Forces Goal 2030

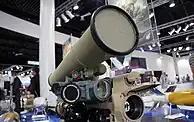
Metis M-1

With respect to anti-tank capabilities, Metis-M-1 anti-tank guided missile systems and PF-98 rocket systems have been procured since 2012.